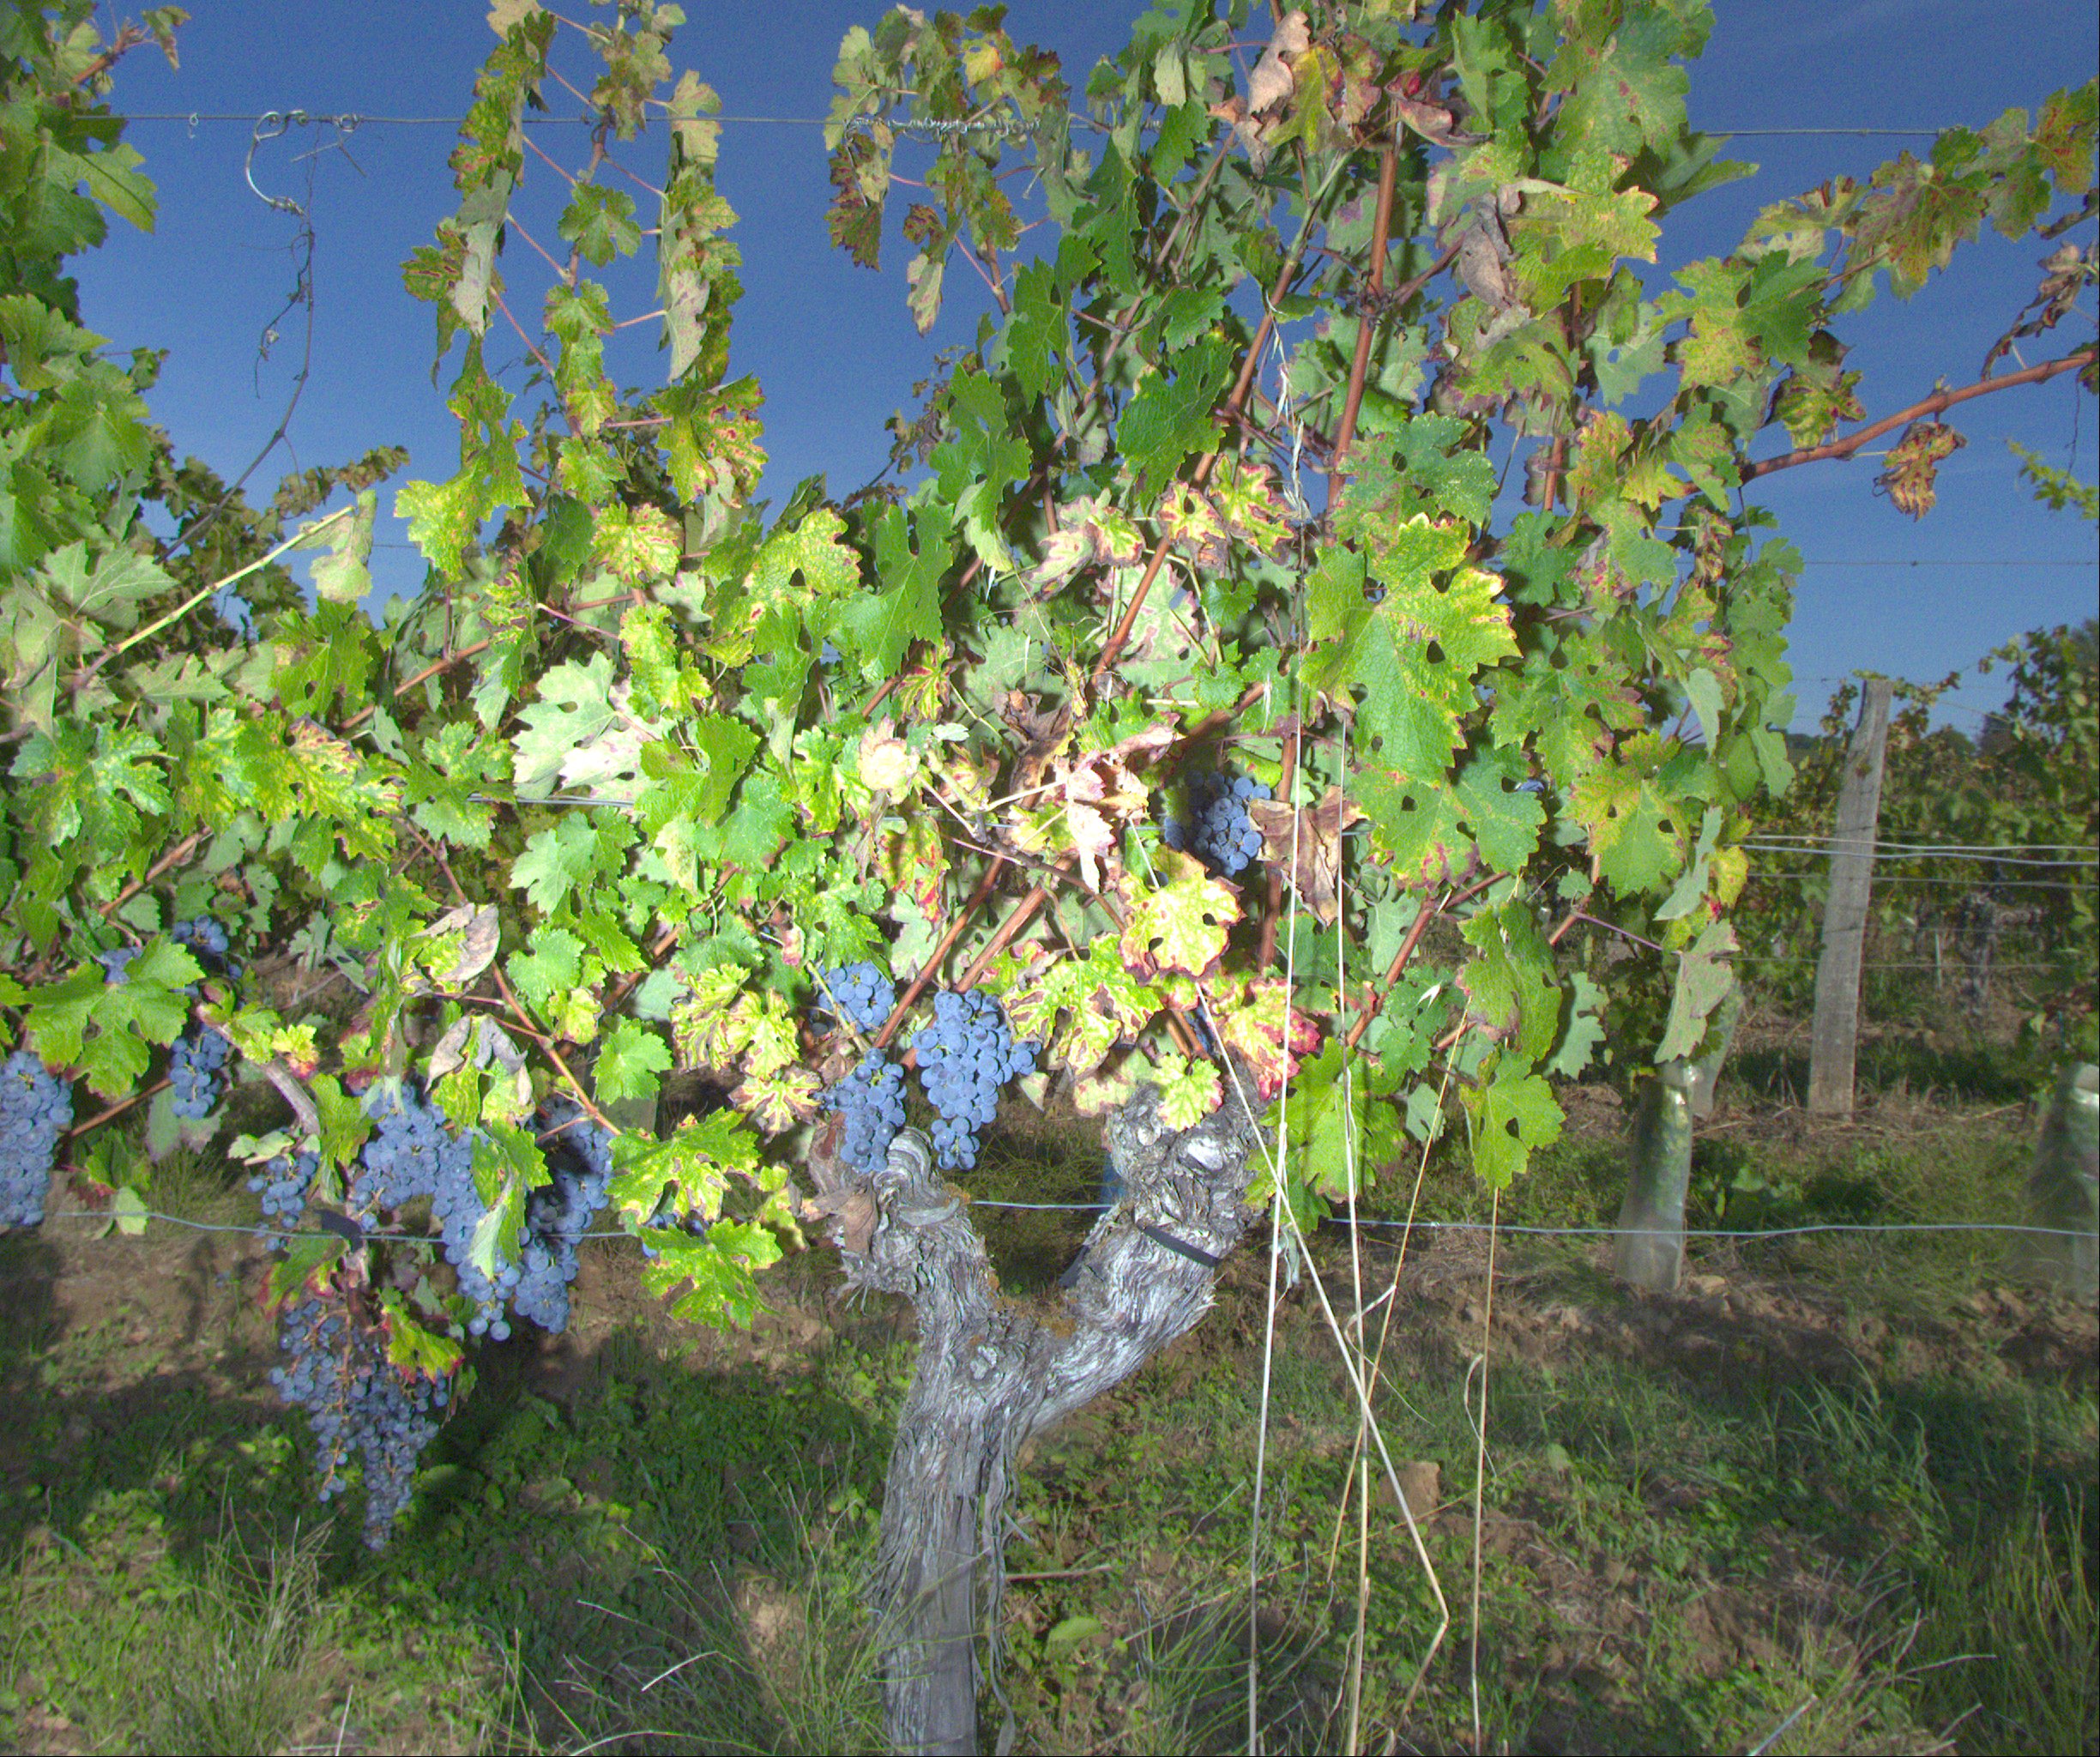
Grape variety: cabernet-sauvignon
Disease: esca